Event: Nepal Earthquake
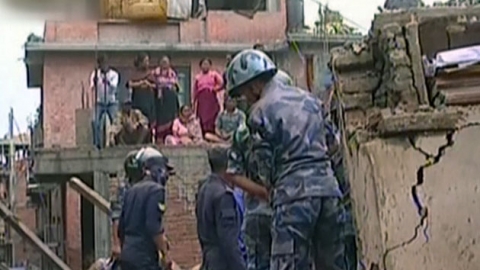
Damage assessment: damage